Bill Stewart (sports official)

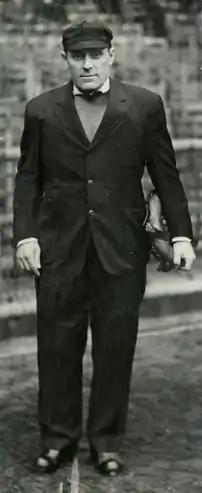
Stewart in his umpiring attire

William Joseph Stewart (September 20, 1895 – February 18, 1964) was an American coach and sports official who was a referee in the National Hockey League (NHL) and an umpire in Major League Baseball (MLB). In 1938, as head coach of the Chicago Black Hawks, he led the team to a championship, becoming the first U.S.-born coach to win the Stanley Cup. He is an inductee of the United States Hockey Hall of Fame.